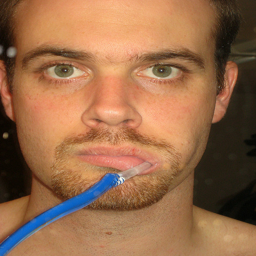
A man is staring at a camera with a toothbrush in his mouth.
a close up of a person with a tooth brush in his mouth
A man brushing his teeth with a blue toothbrush.
A man with a straw in his mouth and an obscure look.
staring white man has toothbrush in his mouth